Gallerucida

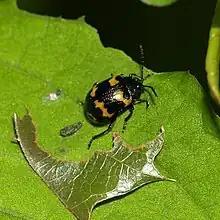
"Gallerucida bifasciata", Japanese knotweed leaf beetle

Gallerucida is a genus of skeletonizing leaf beetles in the family Chrysomelidae. There are at least 19 described species in "Gallerucida". They are found in Indomalaya and eastern Asia.